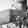
ASL letter: H